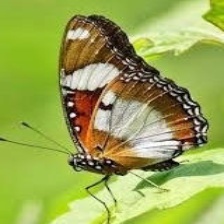
Species: DANAID EGGFLY
Butterfly family (ImageNet category): monarch